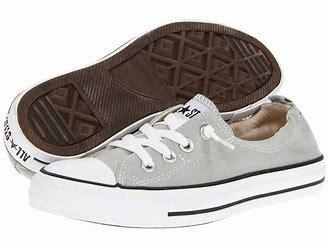
Brand: Converse
Model: Chuck Taylor All Star Ox